DB Class E 40

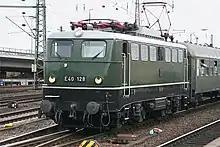
Locomotive E 40 128

In 1950, the Deutsche Bundesbahn introduced two general types of electric locomotives with standardised components: A twelve-wheel (UIC: Co'Co') freight train locomotive as successor for the class E 94 and an eight-wheel (UIC: Bo'Bo') general purpose electric locomotive as successor for the class E 44. A new feature was that the driver was seated, whereas formerly they had to stand.